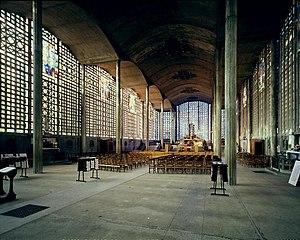
L'église Notre-Dame du Raincy, appelée aussi Notre-Dame-de-la-Consolation est une église moderne construite en 1922-1923 par les architectes français Auguste et Gustave Perret, sur le territoire de la commune du Raincy, dans le département de la Seine-Saint-Denis, près de Paris. Située avenue de la Résistance, elle fait partie de la paroisse catholique du Raincy et du diocèse de Saint-Denis. Elle est considérée comme un monument emblématique de l'architecture moderne, et doit sa célébrité au fait qu'il s'agit de la première église construite en béton armé en France. À ce titre, elle a été classée comme monument historique par un arrêté du 29 juin 1966. On la surnomme parfois la « Sainte-Chapelle du béton armé ».
Architecture sacrée en France et en Belgique : Art déco et modernisme. Les destructions causées par la Première Guerre mondiale en Europe ont nécessité la construction de nombreuses nouvelles églises dans les années 1920-1930, notamment en France et en Belgique.